Rikshavodu

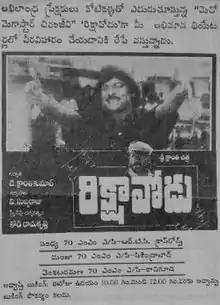
Theatrical release poster

Rikshavodu is a 1995 Telugu language film starring Chiranjeevi, Nagma and Soundarya, directed by Kodi Ramakrishna and produced by Kranthi Kumar. Chiranjeevi played a dual role in the film. It was dubbed in Hindi as "Devaa The Power Man" and in Tamil as "Veeraputhran".